Nissan Pulsar

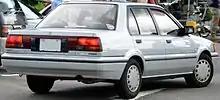
Facelift Nissan Pulsar sedan (Japan)

In 1986, Nissan's design chief refused to follow the smoother, aerodynamic look of other cars, and told his design team to come up with an affordable, subcompact car. A squarer Pulsar N13 series was released as a result; innovations included a permanently four-wheel drive model with a viscous coupling which appeared in May 1986. In February 1987 a version with three viscous couplings was introduced: one for each axle and one in between. This was originally limited to a production of 200 cars, at a price increase 50 percent higher than for the regular four-wheel-drive version. For 1988 it became a regularly available model; this was very similar to the Attesa system which first appeared in the Bluebird soon thereafter. In 1986, the Pulsar won the Car of the Year Japan award. Capitalizing on the popularity of the larger R31 series Nissan Skyline, this generation shares many visual styling cues with the larger car.